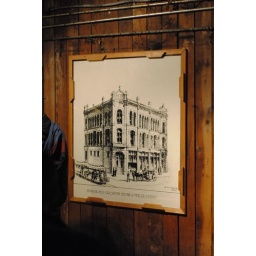
the building we were standing in the "first floor" of